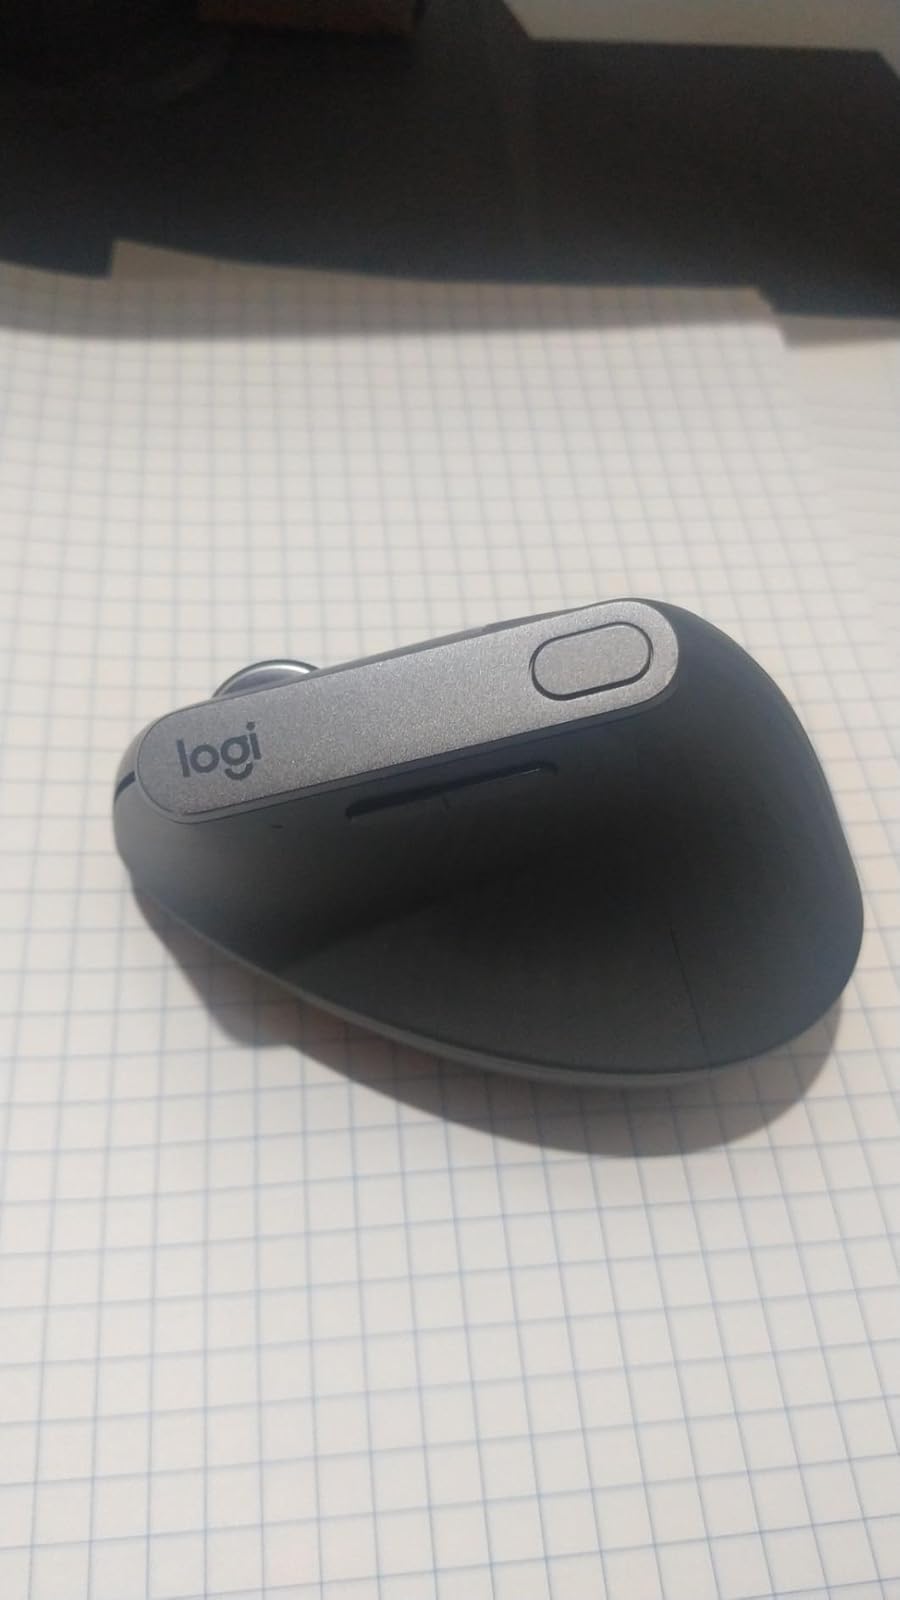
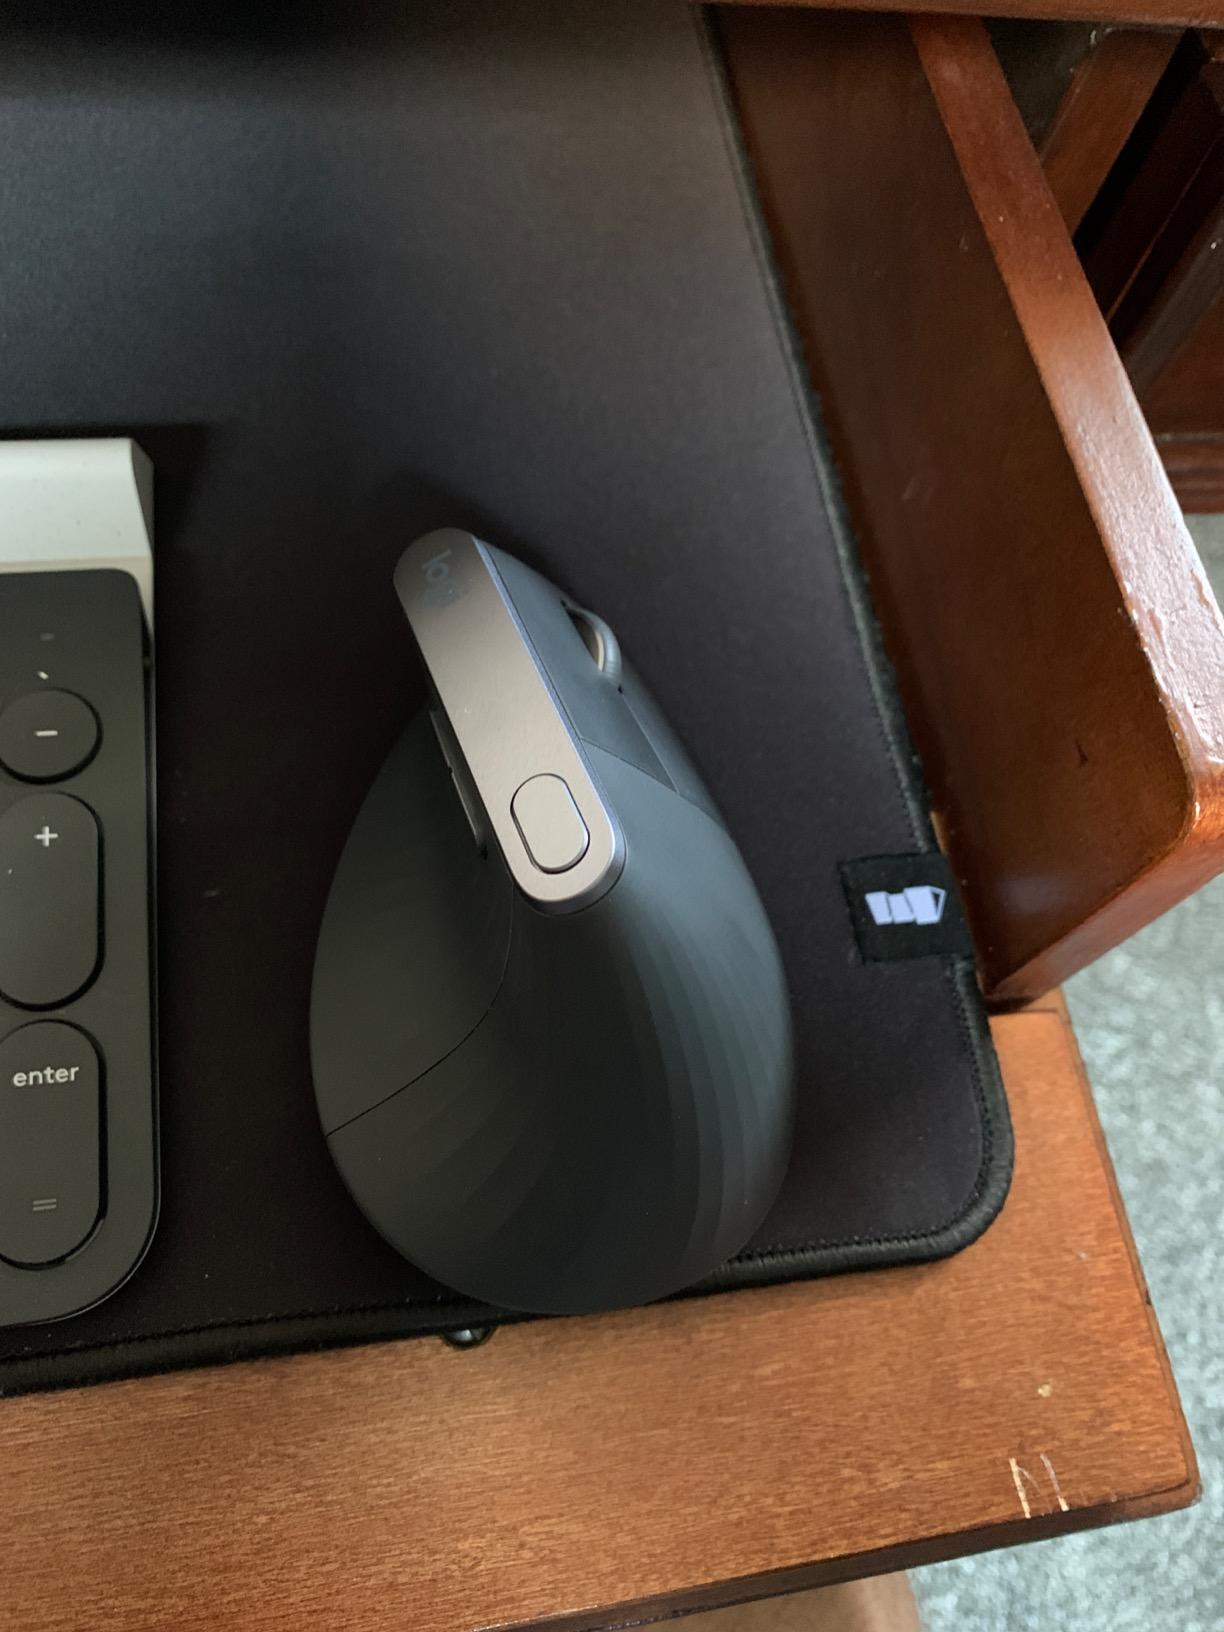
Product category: mouse
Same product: yes